Terence O'Neill

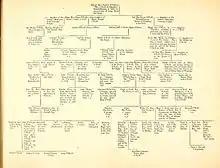
O'Neill Conroy family tree

Terence O'Neill was born on 10 September 1914 at 29 Ennismore Gardens, Hyde Park, London, to The Hon, Arthur O'Neill and his wife Lady Annabel Hungerford Crewe-Milnes.